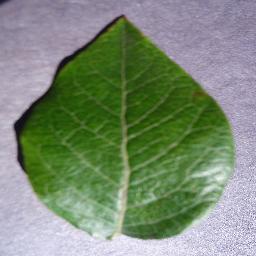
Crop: blueberry
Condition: healthy